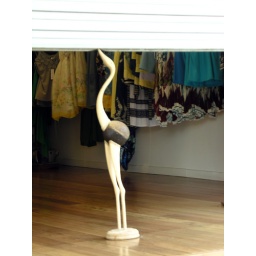
Model bird keeps shutter door open on shop in Kuranda village in Tropical North Queensland.